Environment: real
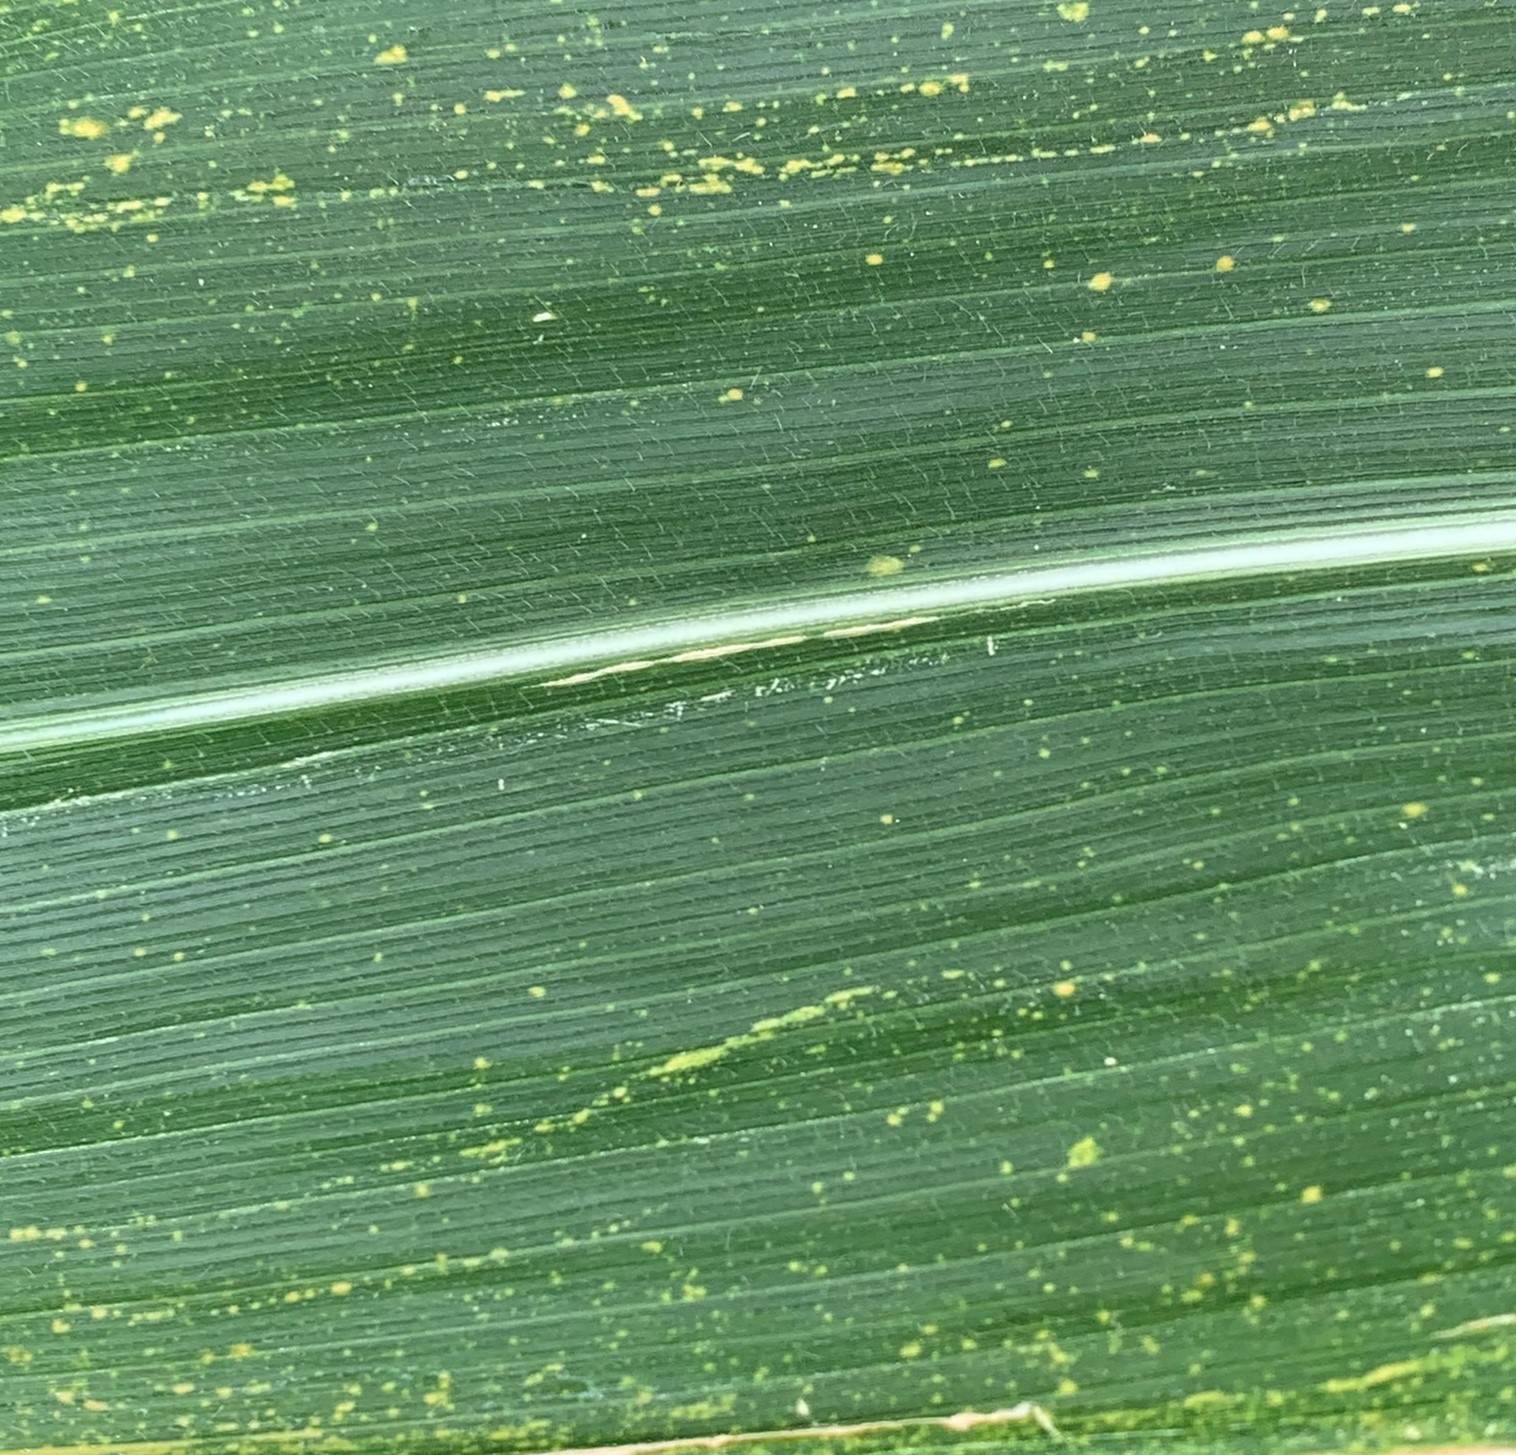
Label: lethal_necrosis